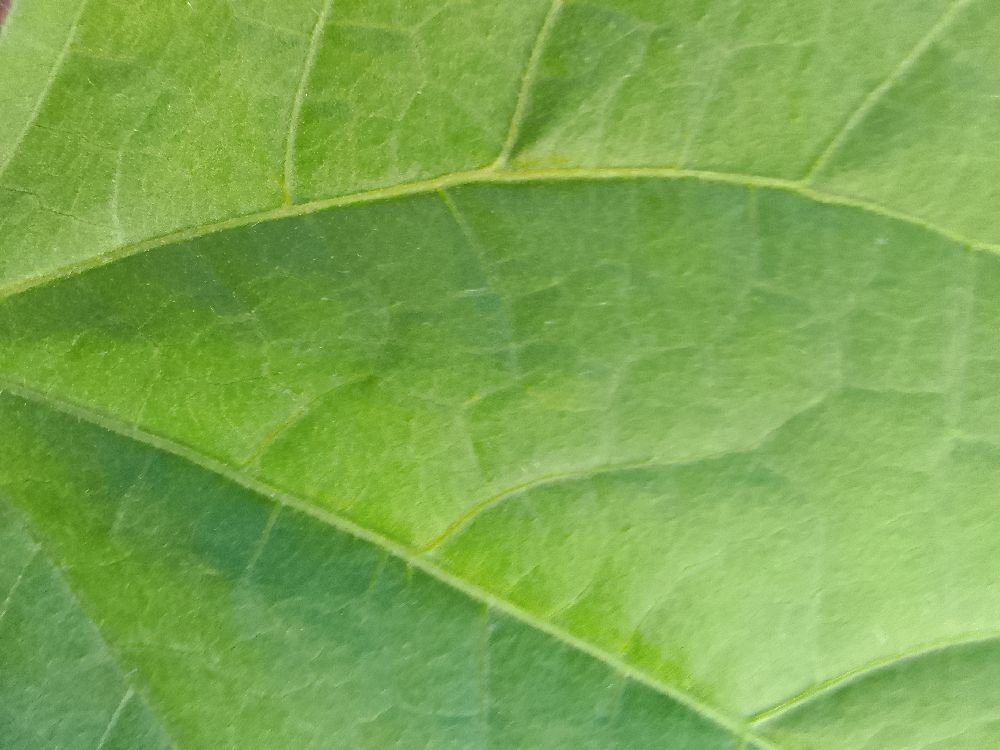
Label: healthy